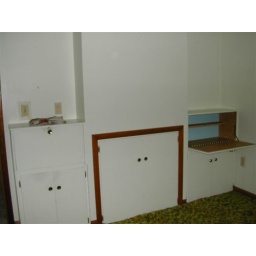
Built in desks in 2nd bedroom